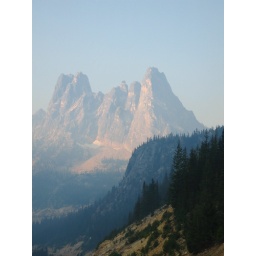
A view from the road of Liberty Bell and the other mountains around her.